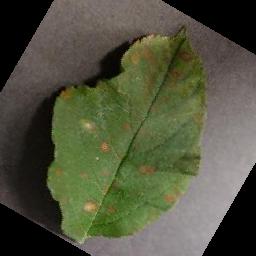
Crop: apple
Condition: cedar_rust